Bongao

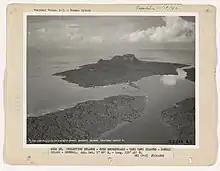
Aerial view of Bongao Island, circa pre-1942

Evidence of human presence in Bongao was carbon-dated to be 8,810 to 5,190 years old, signifying one of the earliest known evidence of human presence in Southeast Asia. The bones, jars, shells, and other artifacts and fossils were found in the Bolobok Rock Shelter Cave Archaeological Site, which has been declared as an Important Cultural Treasure by the government in 2017.